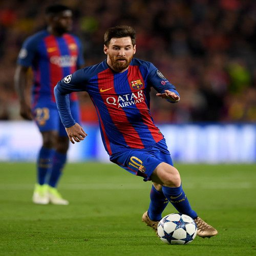
footballer controls the ball during the second leg match .